Carlsbad Caverns National Park

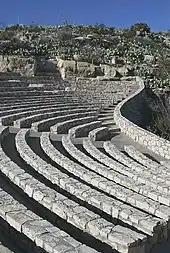
Carlsbad Cavern amphitheater

Seventeen species of bats live in the park, including many Mexican free-tailed bats. It has been estimated that the population of Mexican free-tailed bats once numbered in the millions but has declined drastically in modern times. The cause of this decline is unknown, but use of organochlorine pesticides (specifically DDT and dieldrin) is likely a contributor. A study published in 2009 by a team from Boston University questions whether millions of bats ever existed in the caverns.